Describe the emotion expressed in this image:  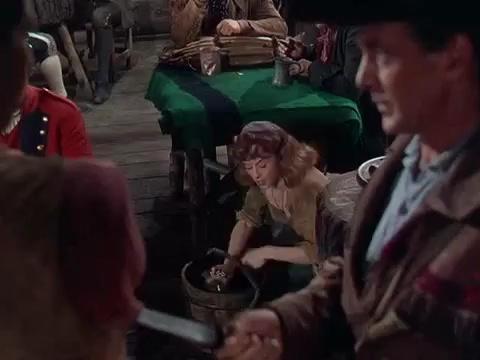
This person displays Fear, valence and arousal with low intensity.